HKeToll

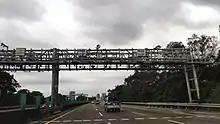
A toll checkpoint on the National Freeway 3 in Taiwan

In December 2017, the government of Hong Kong published the "Hong Kong Smart City Blueprint 2.0". In the blueprint, the government placed implementing a "Free-flow Tolling System at government tolled tunnels and Tsing Sha Control Area by early 2024" as one of its strategies of initiatives.